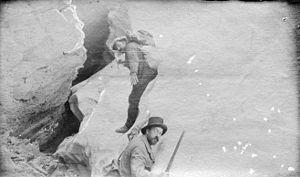
Les Passet sont une famille pyrénéenne de Gavarnie qui a fourni au XIXᵉ siècle plusieurs grands guides de montagne.
Si le terme « alpinisme » est devenu synonyme d'exploit sportif, le pyrénéisme, apparu à la fin du XIXᵉ siècle, s'en est démarqué en considérant l'expérience physique de la montagne comme inséparable de l'émotion esthétique et culturelle.